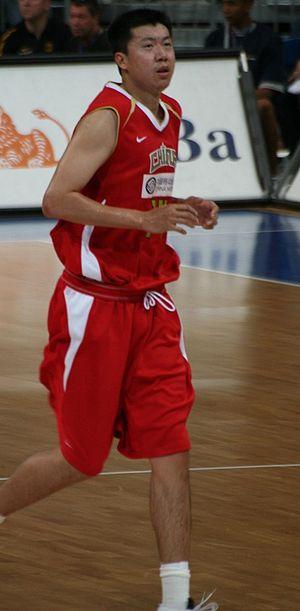
Wang Zhizhi est un joueur chinois de basket-ball, évoluant au poste de pivot.